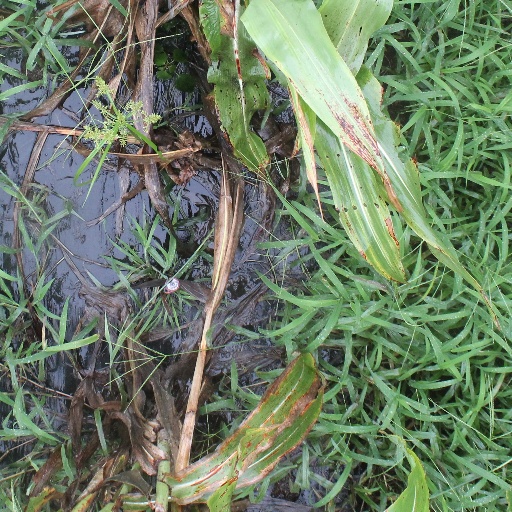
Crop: sorghum